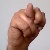
The image shows a hand gesture representing the letter 'N' in Indian Sign Language.